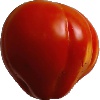
Label: Tomato 1